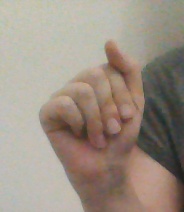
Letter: saad